Answer in natural language. Considering the relative positions, where is Window with respect to glass metal tv stand? Choose between the following options: left or right
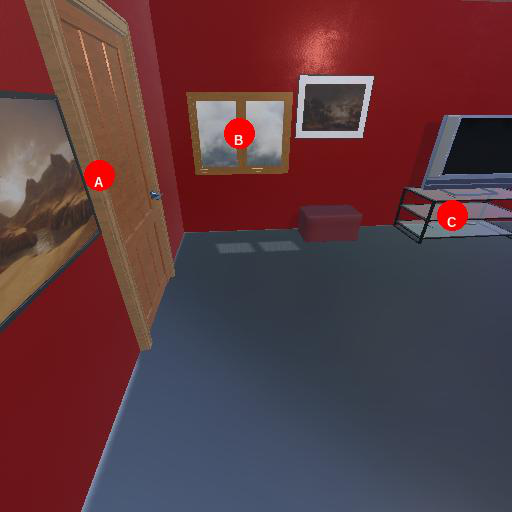
<answer>left</answer>